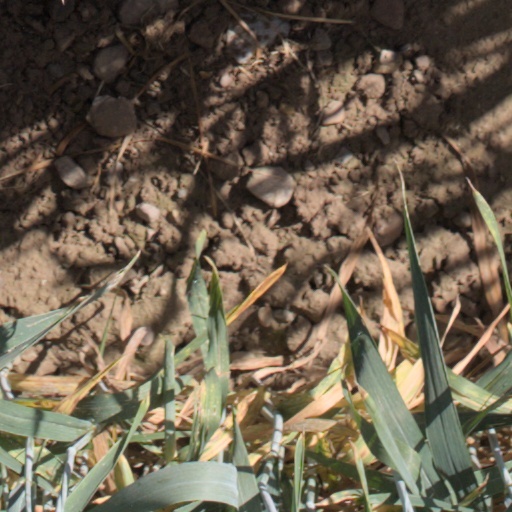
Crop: wheat